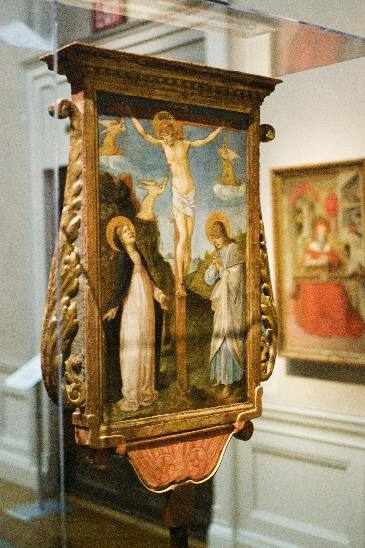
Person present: No